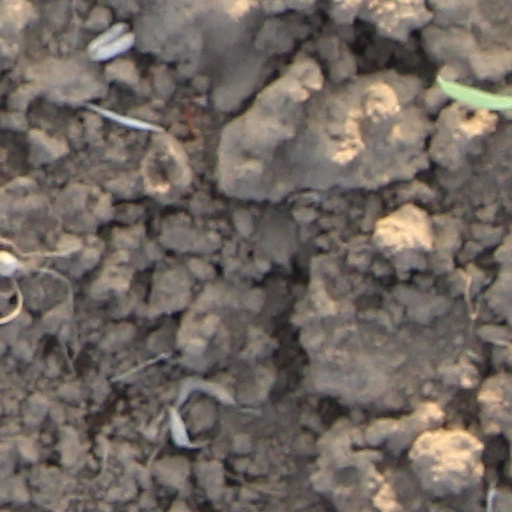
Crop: wheat